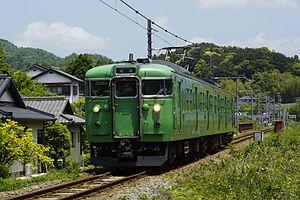
La Ligne Maizuru est une ligne de train japonaise exploitée par la West Japan Railway Company. Cette ligne relie Ayabe à Maizuru dans la préfecture de Kyoto. Elle sert de jonction entre les lignes Obama et Sanin.